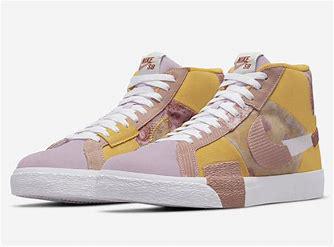
Brand: Nike
Model: Blazer SB